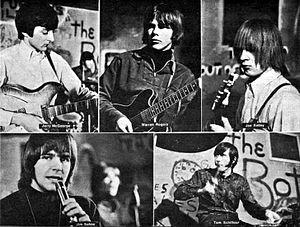
The Shadows of Knight est un groupe de garage rock américain, originaire de Chicago, dans l'Illinois. Le groupe est formé en 1964 sous le nom de the Shadow. Il se rebaptise The Shadows of Knight en 1966, avant de se séparer en 1972.